Memorial for the Disappeared

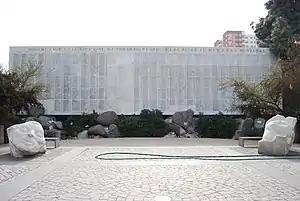
Memorial wall

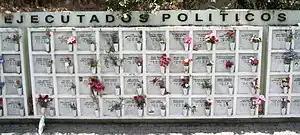
Names and funerary urns

The Memorial for the Disappeared is a memorial wall at the entrance to Santiago General Cemetery in Santiago, Chile, commemorating the 3,000 people disappeared or murdered following the 1973 Chilean coup d'état ("detenidos desaparecidos)". Inscribed in the long, high, marble wall are the names of 3,000 people disappeared or murdered following the 1973 Chilean coup d'état. The wall serves as a crypt. When newly identified remains are brought to the wall, their listed names move from "disappeared" to "deceased". The memorial is frequented by visitors and at its base are piled flower bouquets, photographs, and calls for governmental action. Atop the wall is a line from Chilean poet Raul Zurita, translated as, "All my love is here and here has stayed: Tied to the rocks, to the sea, to the mountains". It is the best known Chilean memory site.